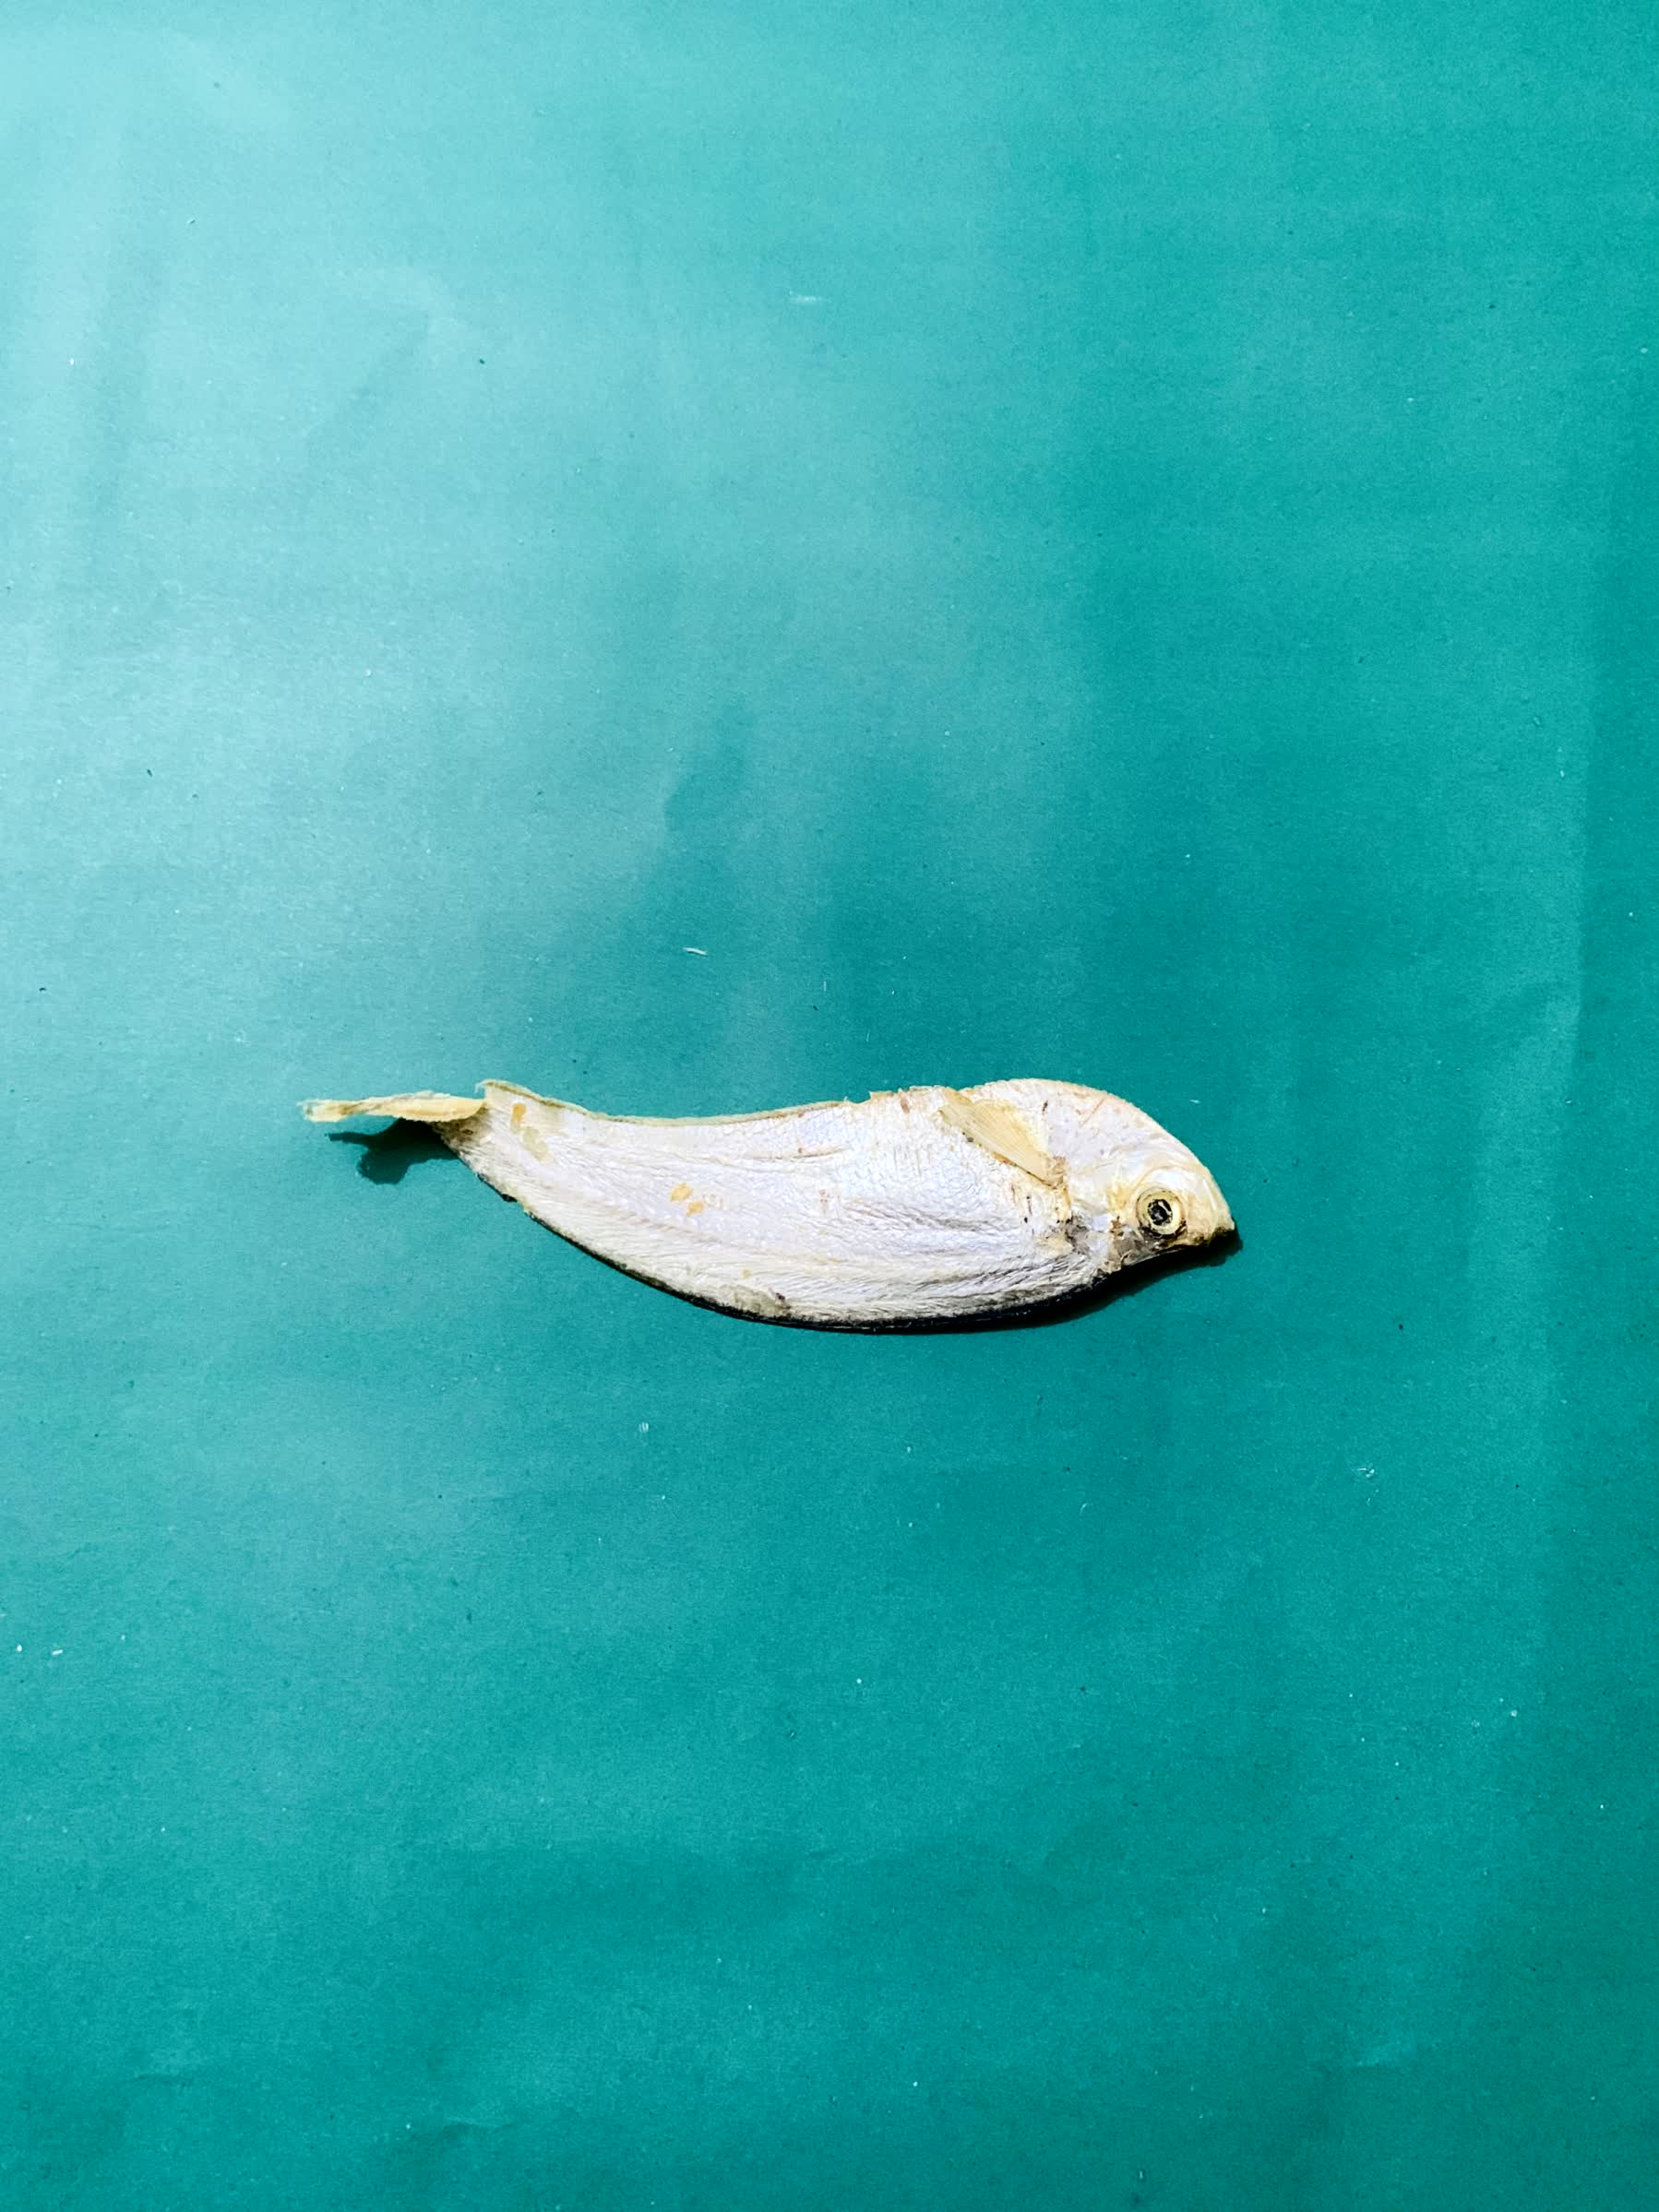
Species: Shukna Feuwa